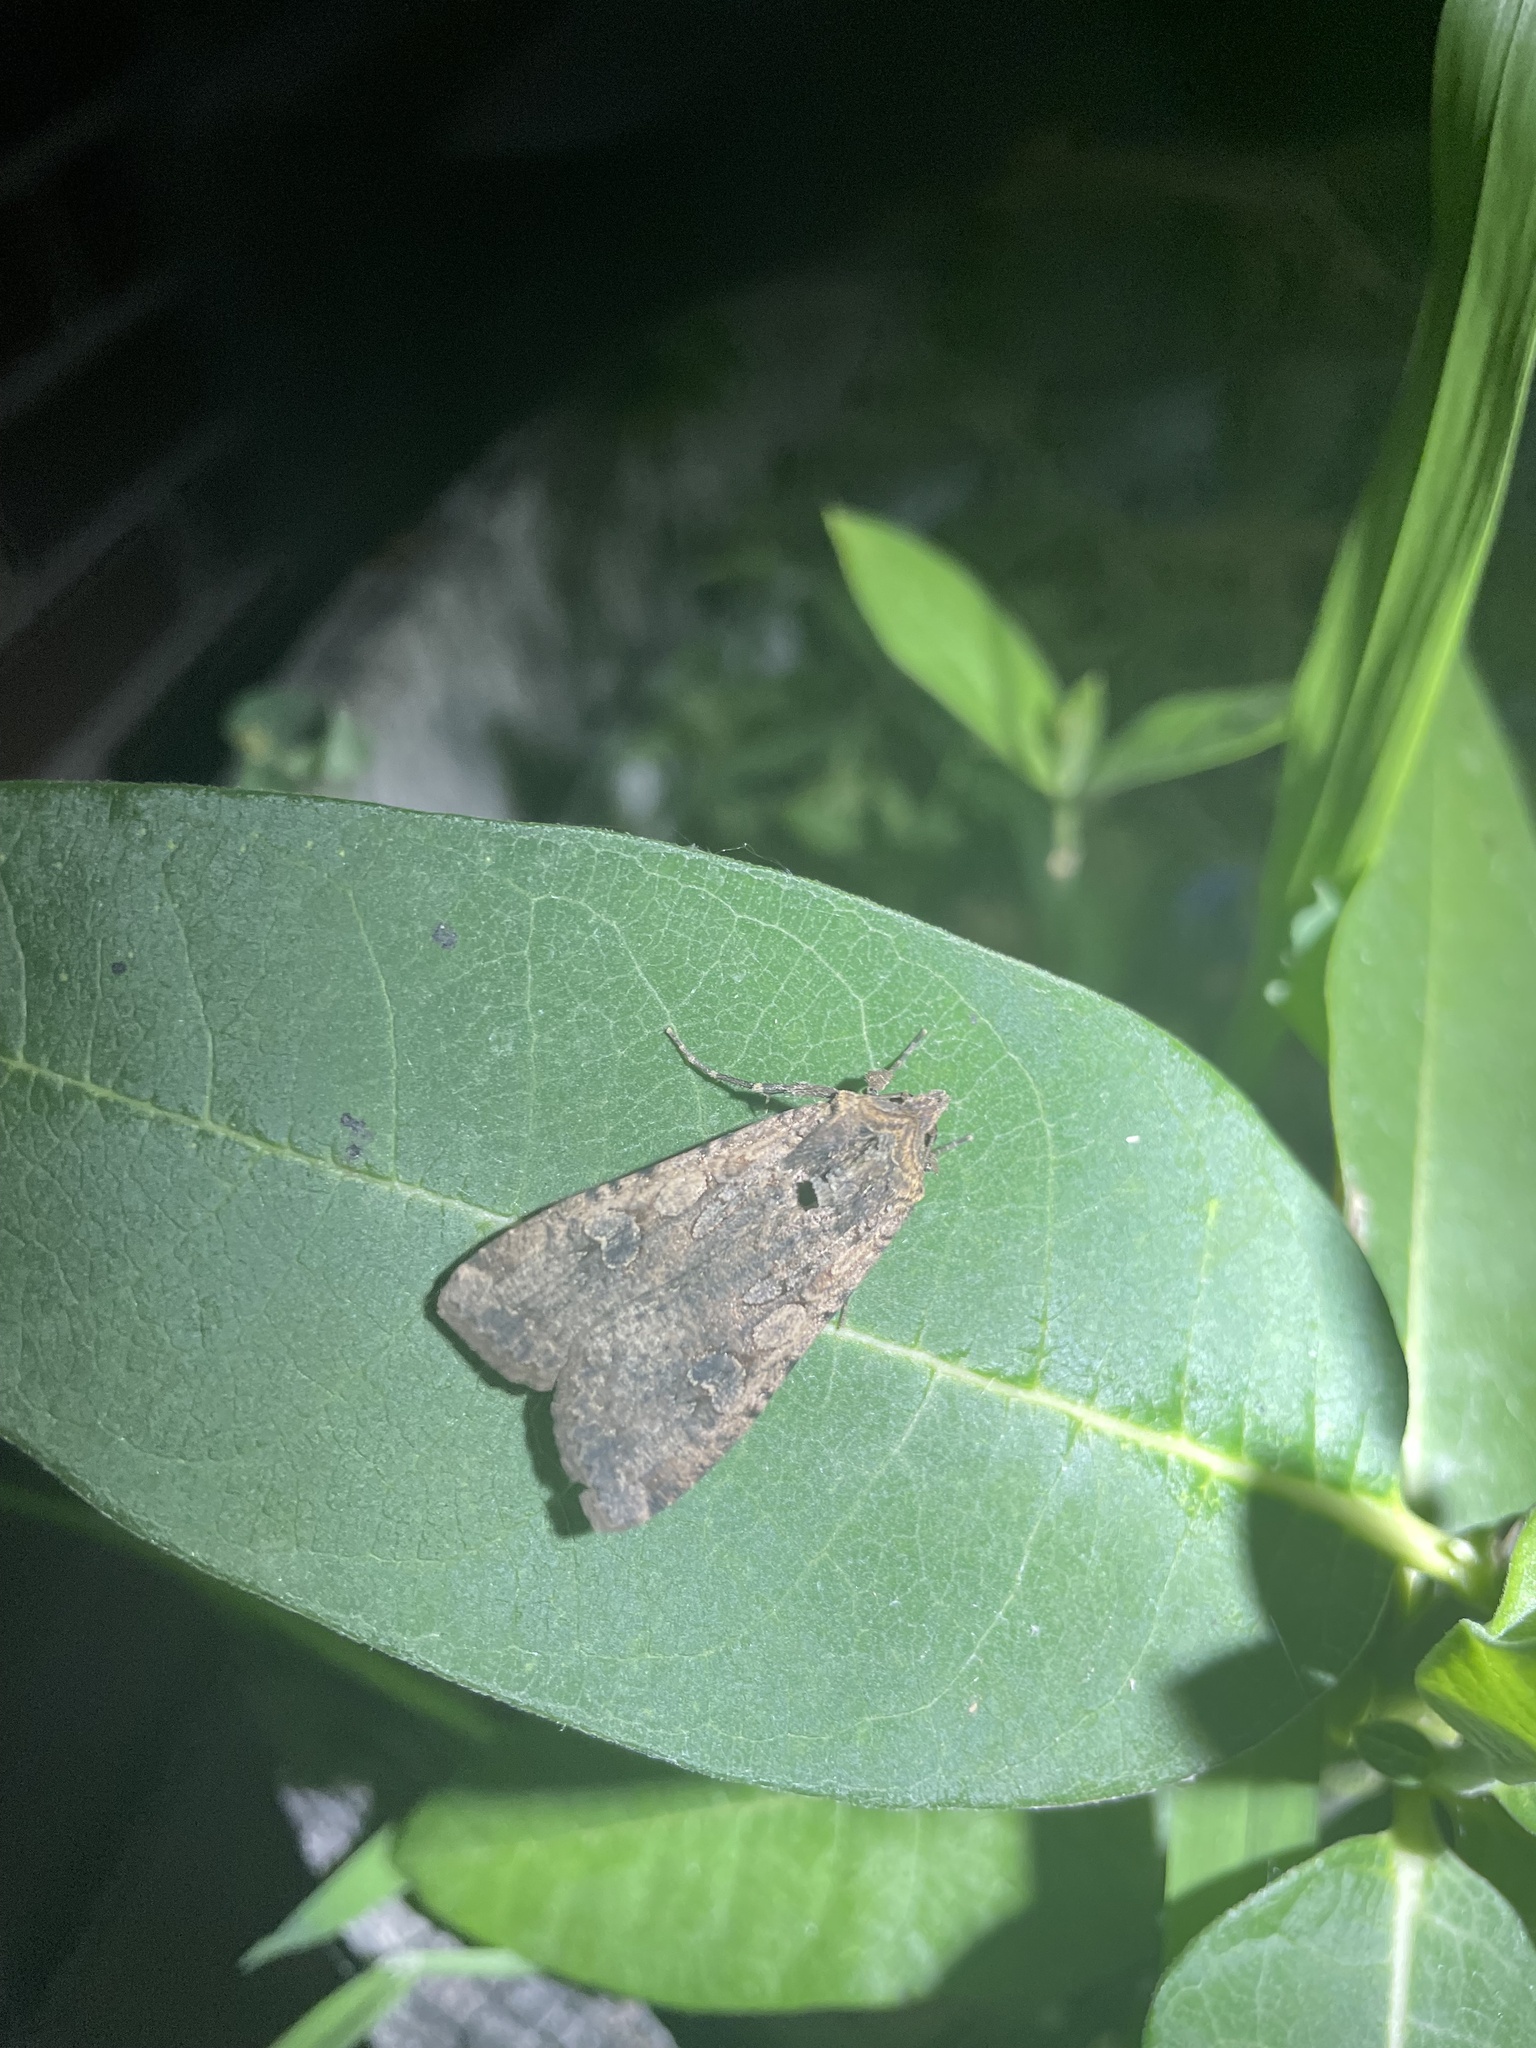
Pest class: cutworms